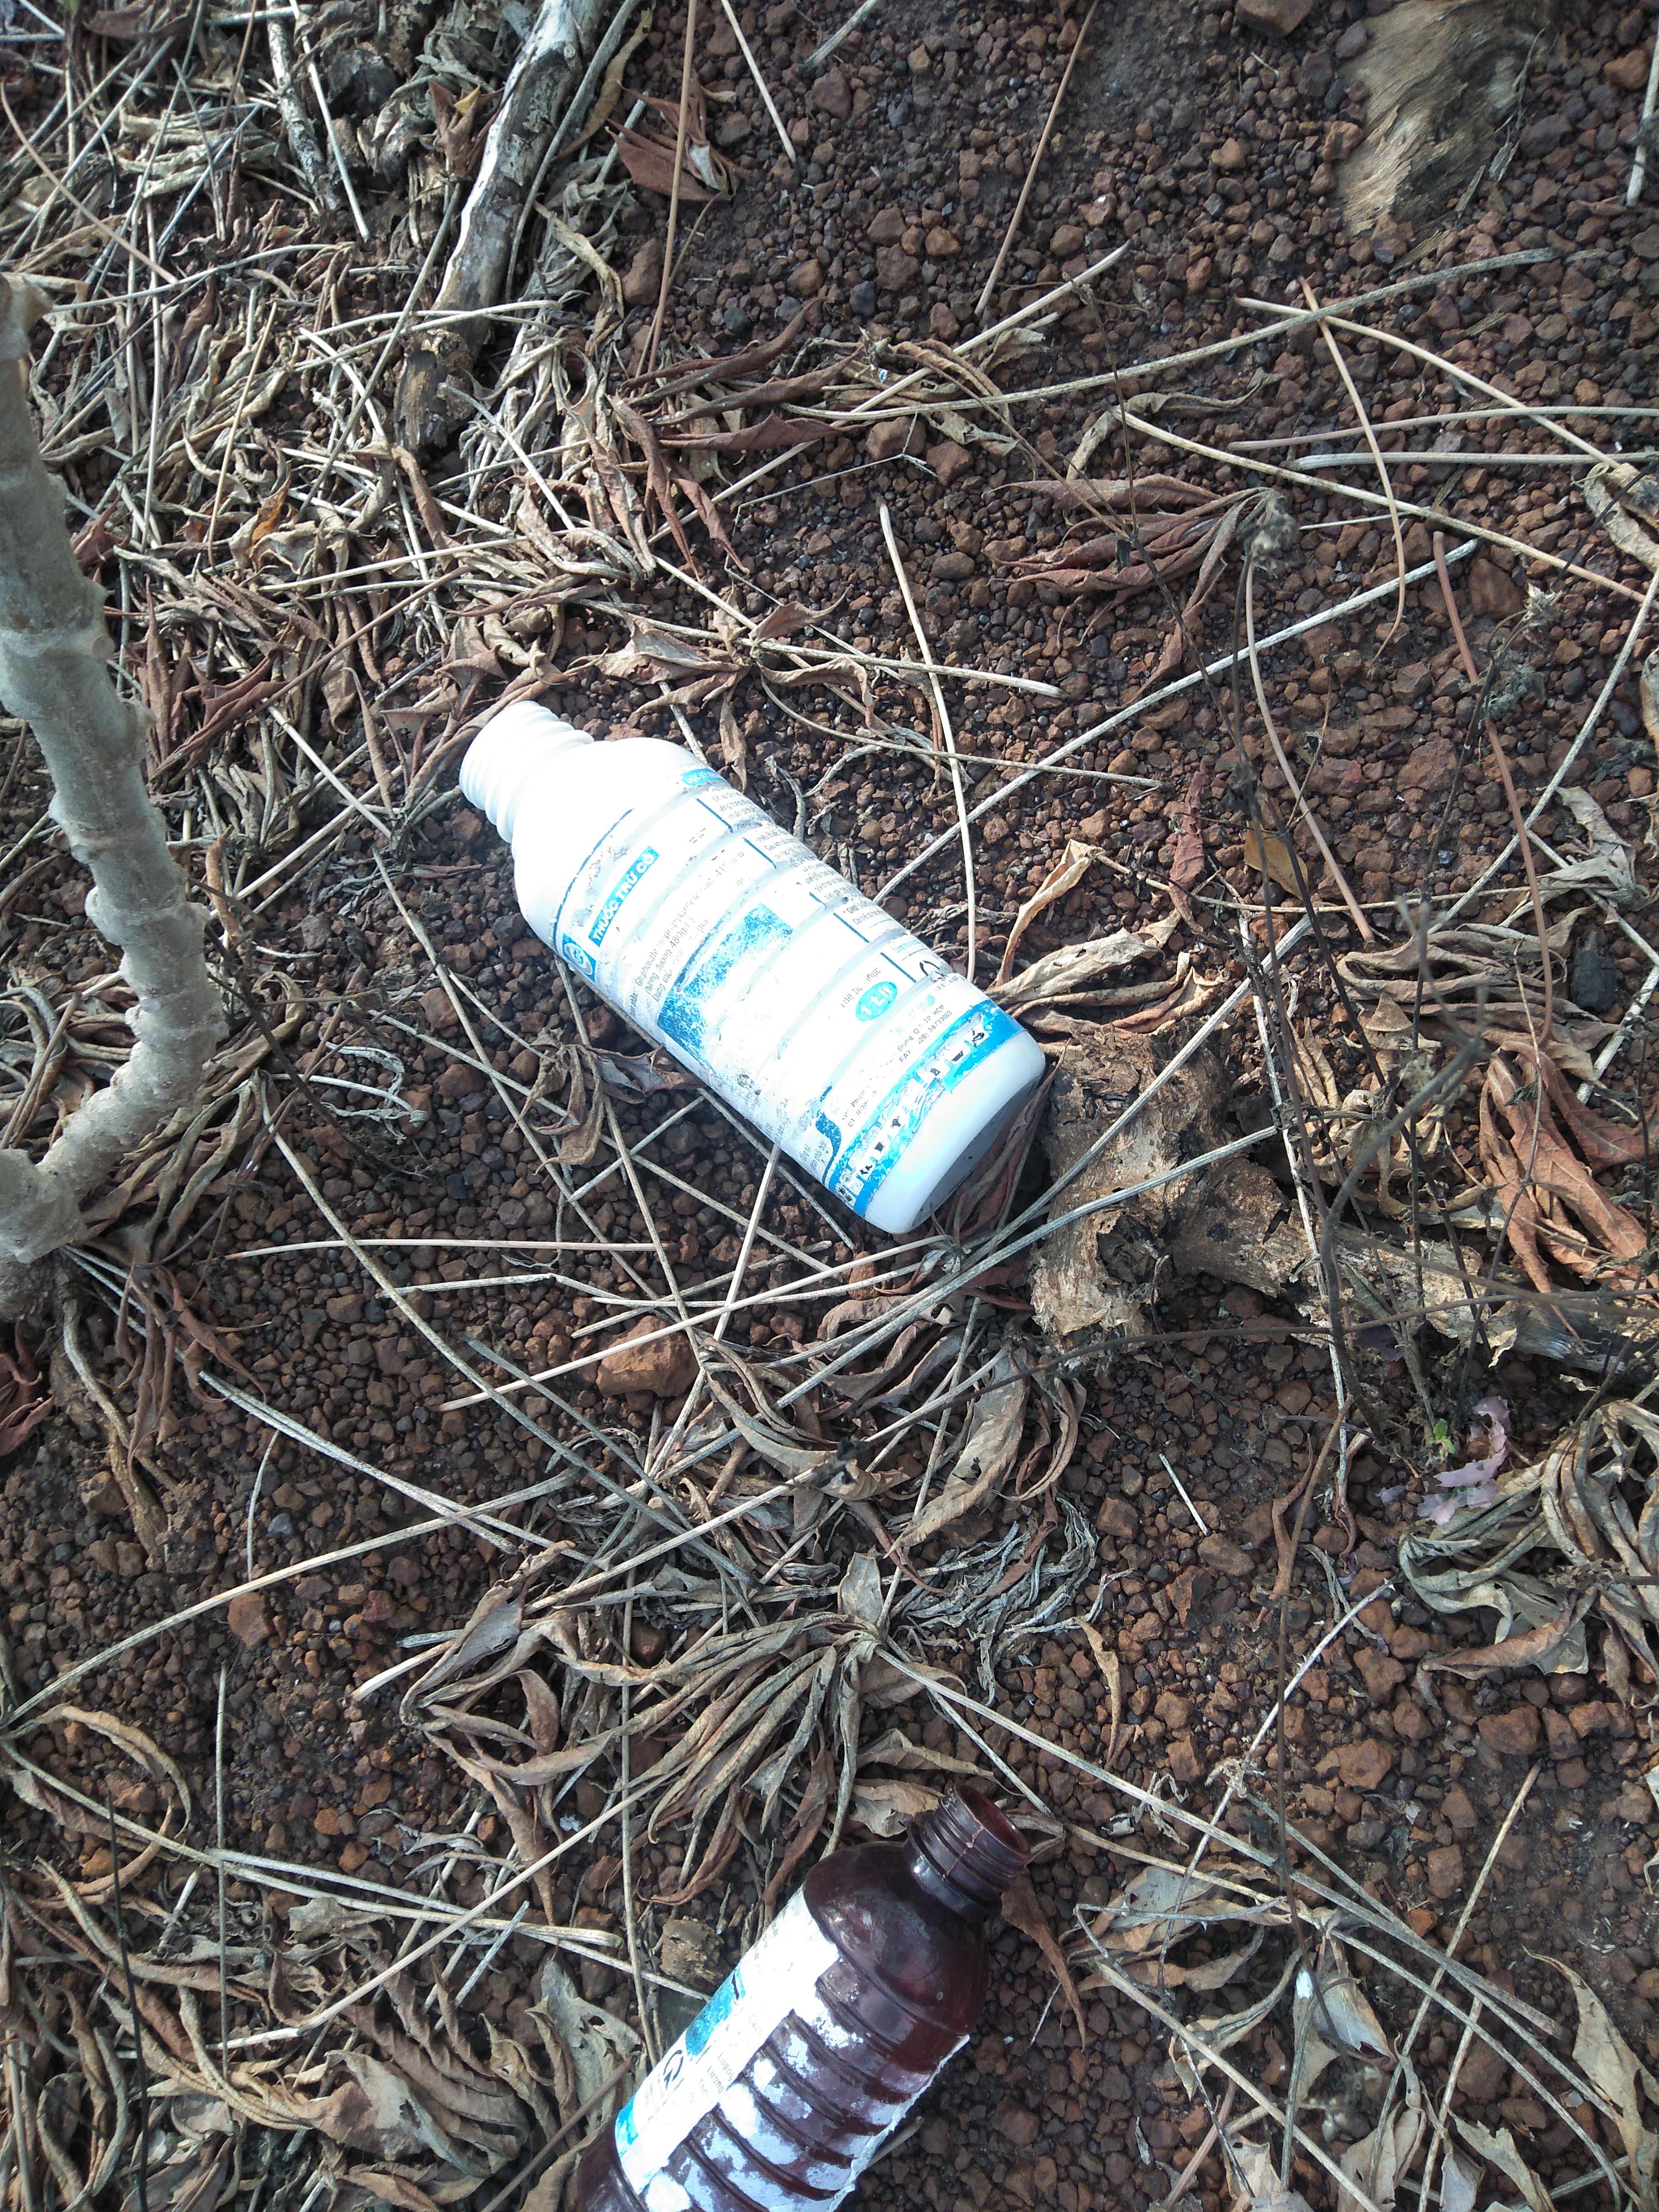
Object: Other plastic bottle (Bottle)

Object: Other plastic bottle (Bottle)